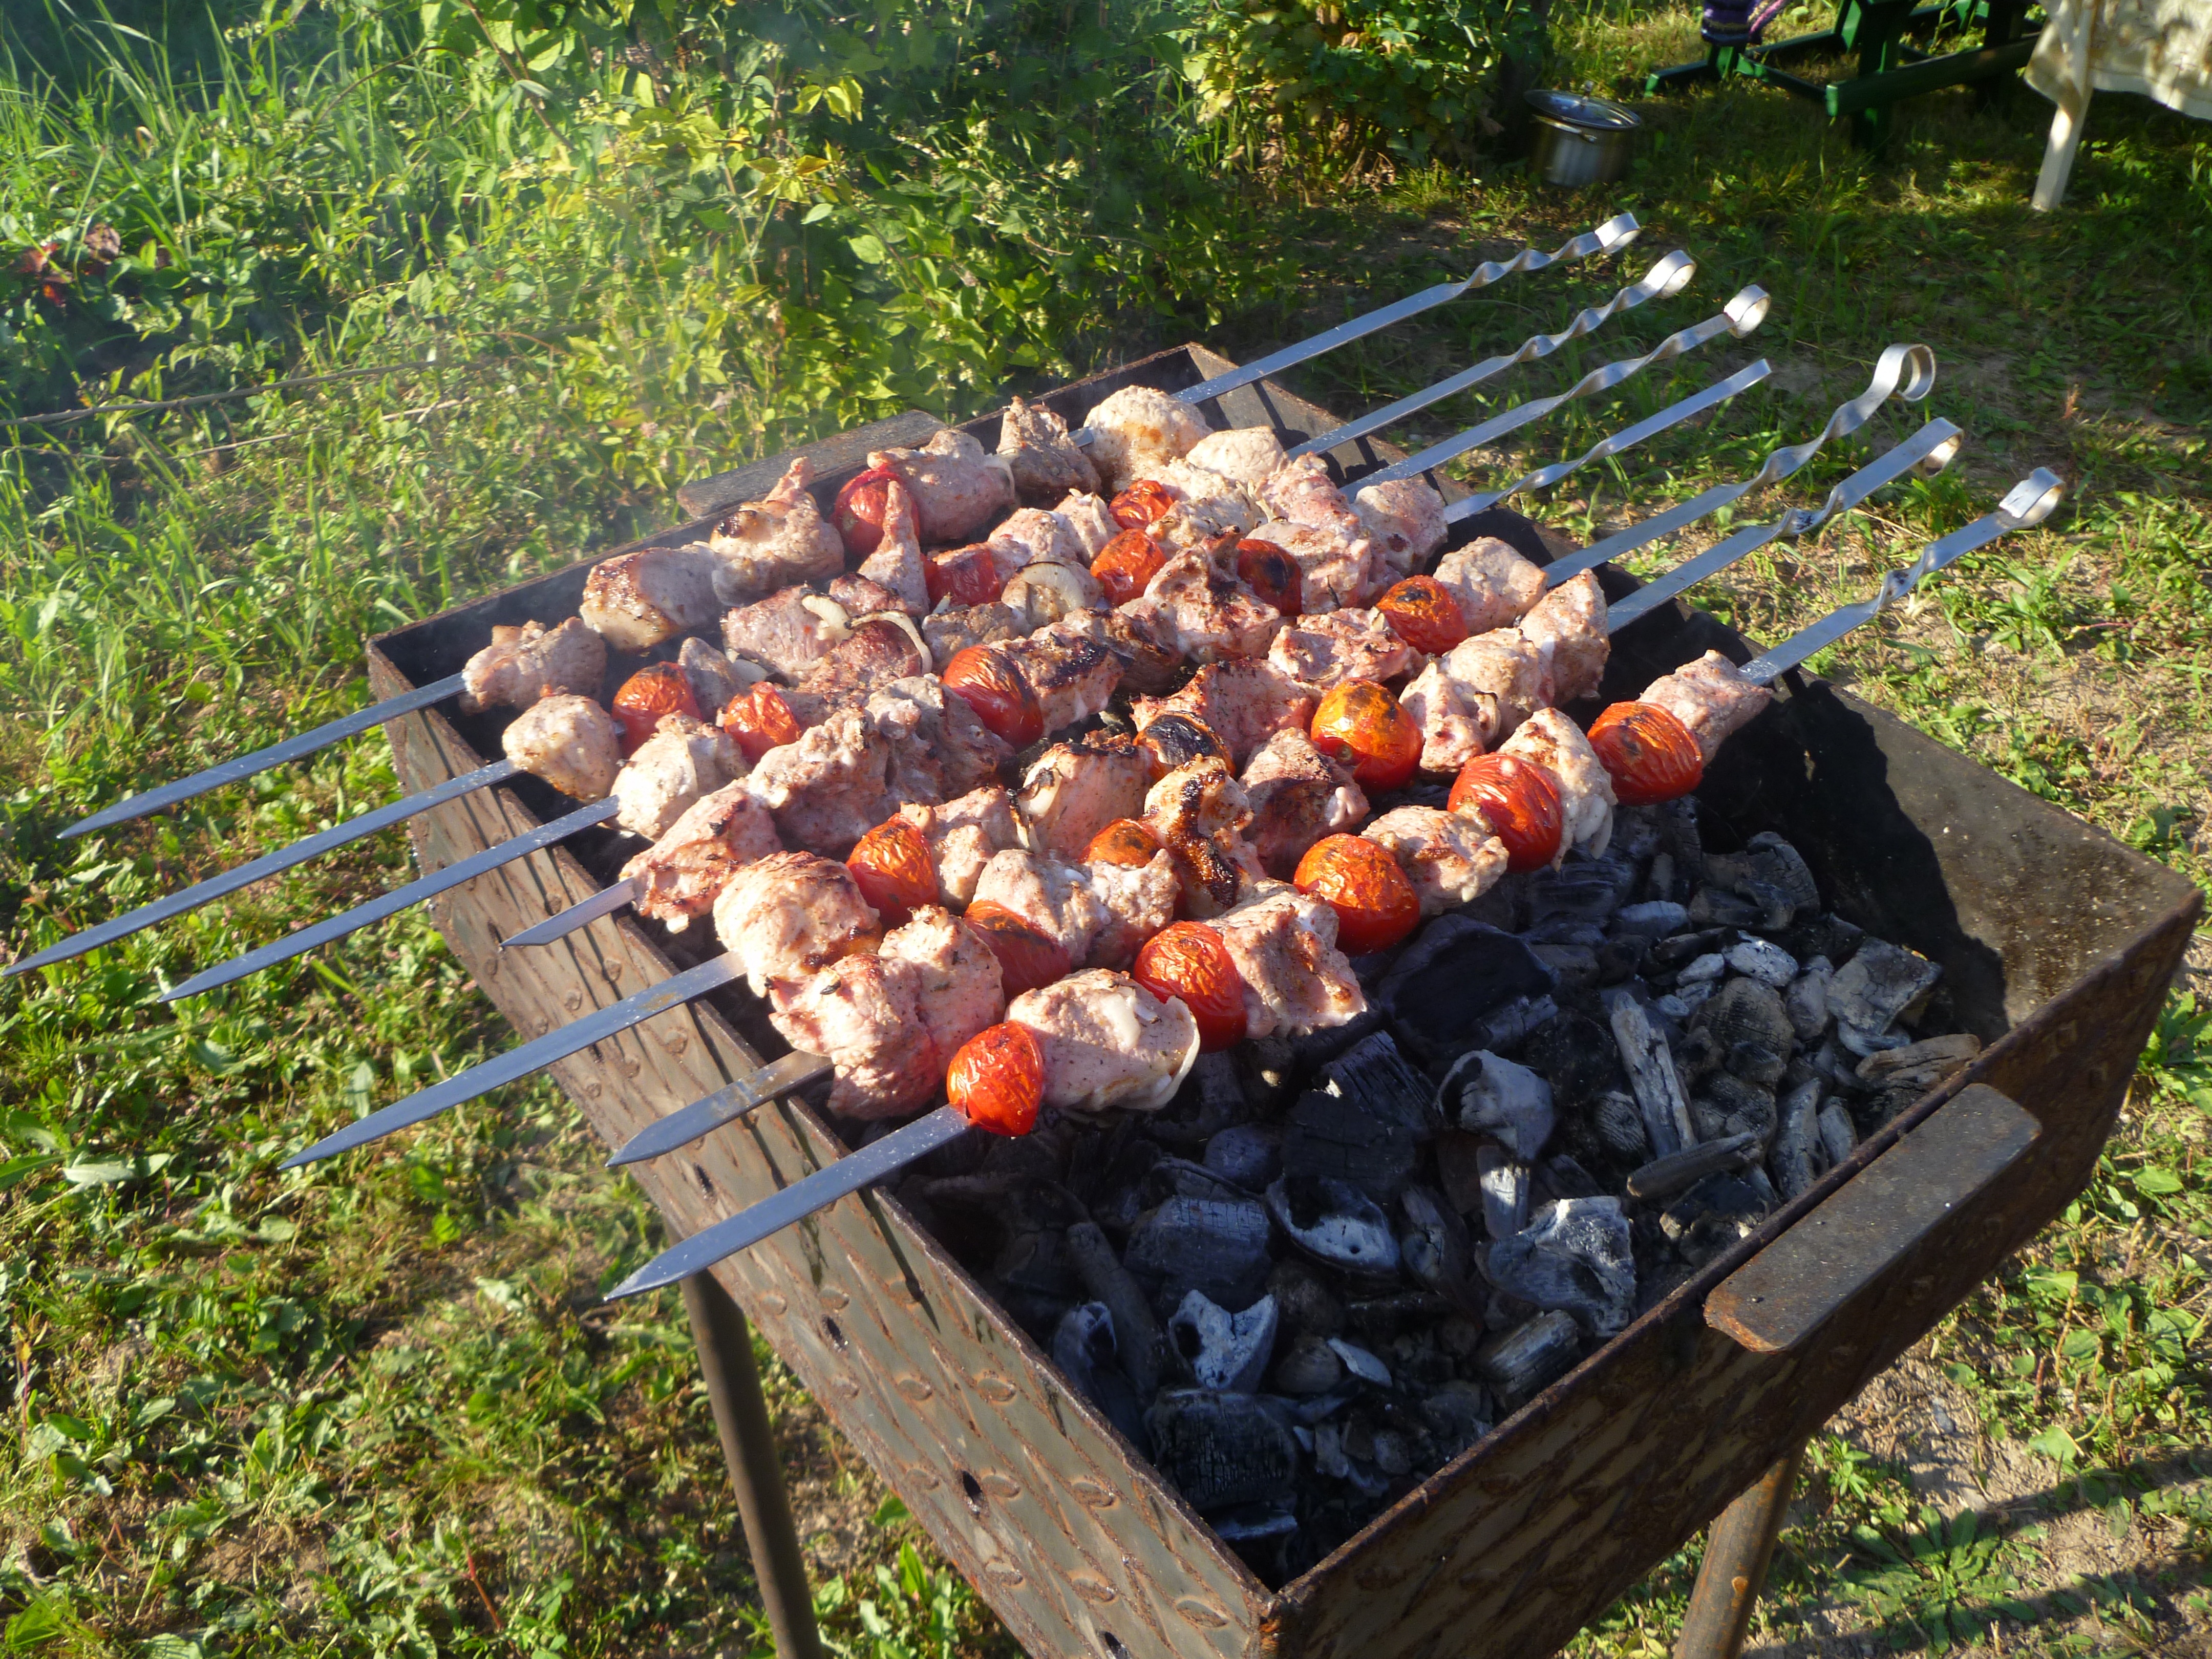
food, produce, backyard, garden, meat, barbecue, skewers, frying, grilling, barbecue grill, shish kebab, mangal, fried meat, outdoor grill